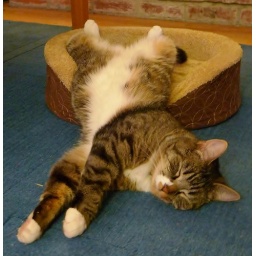
... will never admit he doesn't fit in the cat bed we gaveTweek for xmas.